National Route 38 (South Korea)

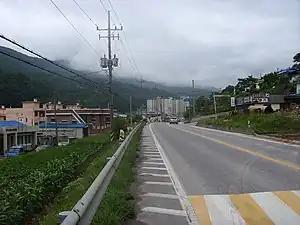
National Route 38 in Samcheok

National Route 38 is a national highway in South Korea connects Seosan to Donghae. It established on 31 August 1971.